Laila Riksaasen Dahl

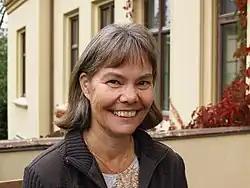
Laila Riksaasen Dahl Photo: Kirkens informasjonstjeneste

Laila Riksaasen Dahl (born 7 March 1947, in Oslo) is a Norwegian theologian who served as bishop of the Diocese of Tunsberg in the Church of Norway from 2002 to 2014.